Keaton Jennings

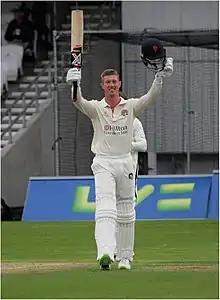
Jennings celebrates after reaching a century for Lancashire in 2021

Keaton Kent Jennings (born 19 June 1992) is a South African-born English cricketer who captains Lancashire County Cricket Club and has represented England.